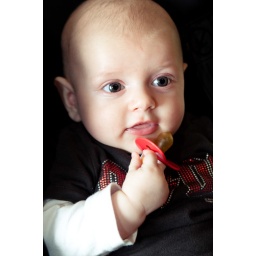
Taken around my friends house one evening whilst catching up over a glass of vino